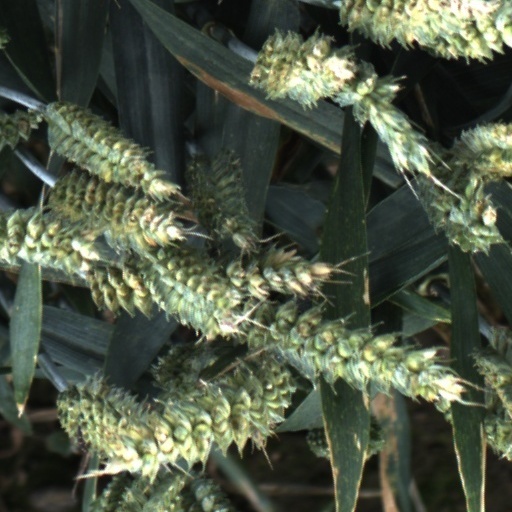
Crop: wheat